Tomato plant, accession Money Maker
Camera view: tilt-top (135 deg); turntable rotation: 330 degrees
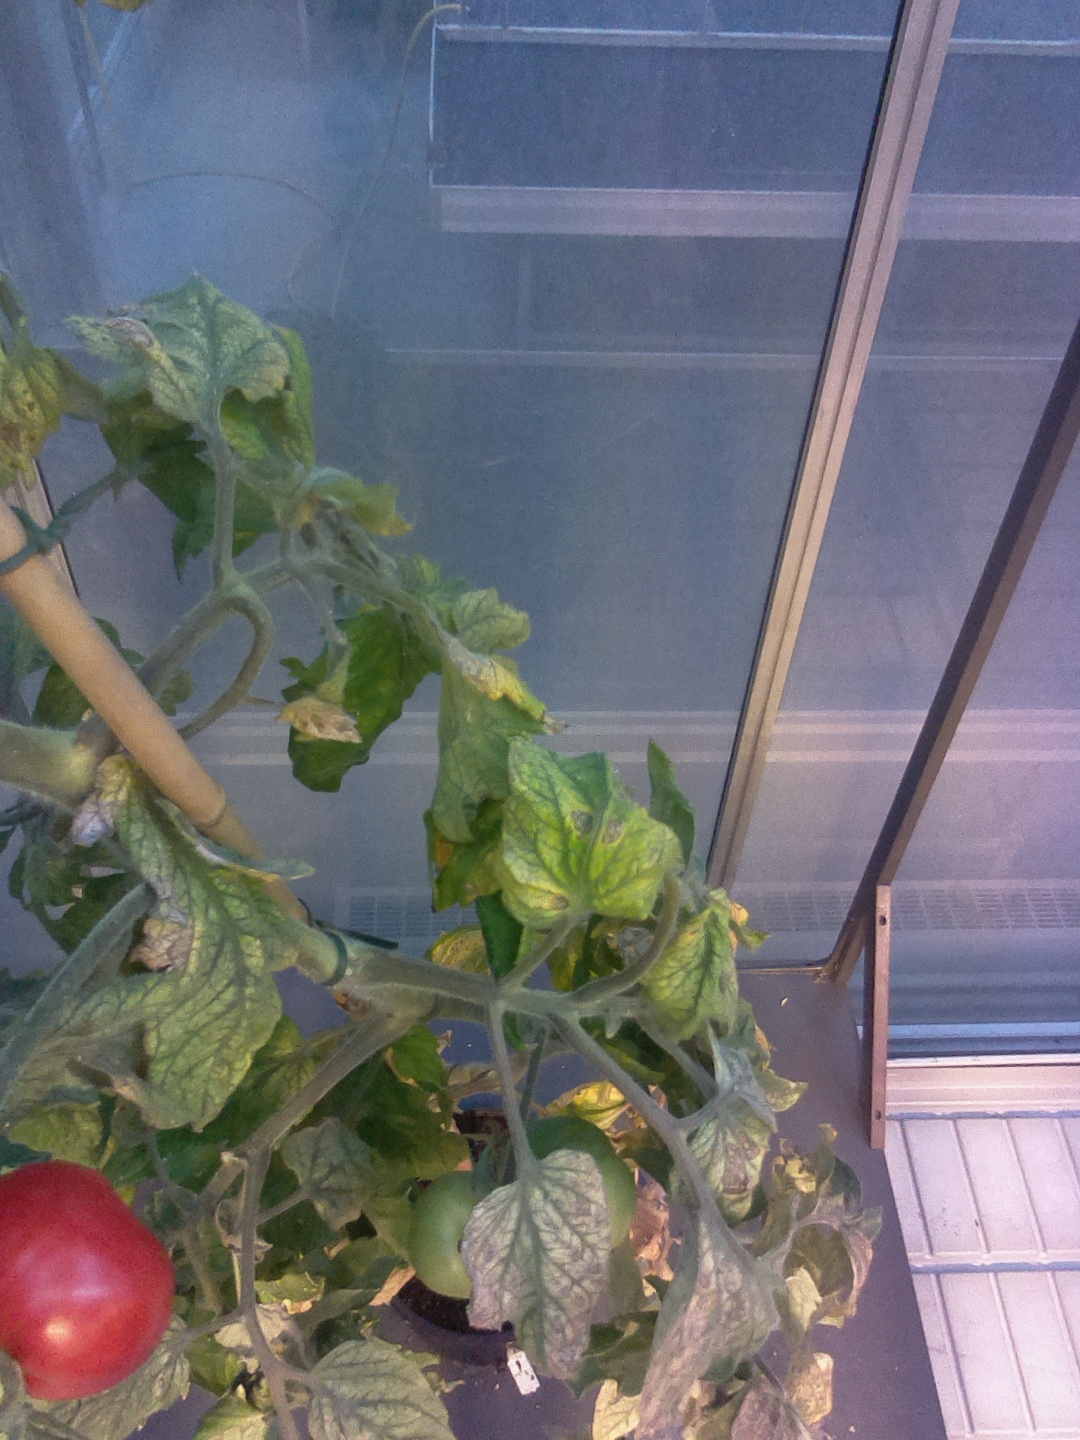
BBCH growth stage 83: 30%-40% of fruits show typical fully ripe color